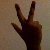
The image shows a hand gesture representing the number 3 in Indian Sign Language.